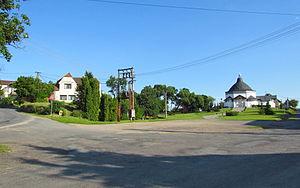
Tavíkovice est une commune du district de Znojmo, dans la région de Moravie-du-Sud, en République tchèque. Sa population s'élevait à 590 habitants en 2019.